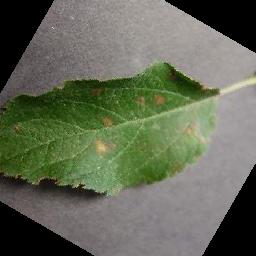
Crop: apple
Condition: cedar_rust